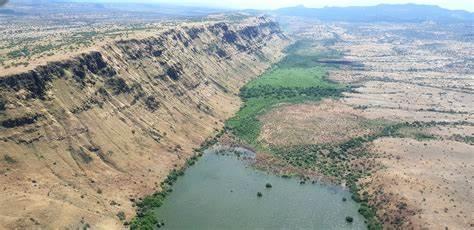
Eneo kubwa la wazi linalojumuisha hifadhi ya milima mirefu pamoja na uoto wa asili unaojumuisha nyasi fupi, vichaka pamoja na miti pamoja na chanzo kikubwa cha maji mfano wa bwawa au mto ikiashiria kuwa ni eneo linalotumika kwa ajili ya hifadhi ya misitu.